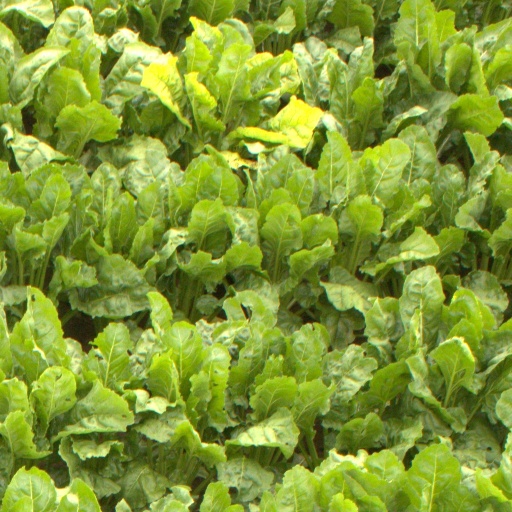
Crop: sugar beet